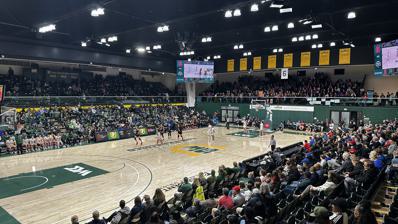
Building: Sobrato Center
Country: United States of America
Year built: 1958
Athletic venue in California, US "War Memorial Gymnasium" redirects here. For other uses, see War Memorial Gymnasium (disambiguation) . Sobrato Center Location 2335 Golden Gate Avenue, San Francisco, California 94118 Coordinates 37°46′37″N 122°26′58″W / 37.77694°N 122.44944°W / 37.77694; -122.44944 Owner University of San Francisco Operator University of San Francisco Capacity 3,005 Opened 1958 Tenants San Francisco Dons ( NCAA ) (1958–present) The Sobrato Center in San Francisco, California , is an athletic venue on the University of San Francisco (USF) campus. It contains War Memorial Gymnasium and serves as home for the San Francisco men's and women's basketball teams as well as the women's volleyball team. It also houses athletic department offices and training facilities for the university's other athletic teams. It is currently the oldest basketball venue in the West Coast Conference . It is popularly known as "The Hilltop" because of USF's position on the summit of Lone Mountain . On some occasions, St. Ignatius College Preparatory hosts their basketball games here as well. Prior to 1958, the USF basketball team had no permanent home. During the 1955 and 1956 NCAA championship seasons, Phil Woolpert 's teams had to practice and play home games at either nearby Kezar Pavilion in Golden Gate Park or the gym at neighboring St. Ignatius High School . The aftermath of USF's back-to-back national championships spurred a fund-raising effort that ultimately made building an on-campus venue possible and in 1958, War Memorial Gym opened its doors. Originally serving all of USF's athletic needs, War Memorial Gym also hosted occasional games for the San Francisco Warriors from 1962 to 1967. Upon the arrival of women's sports on campus, War Memorial Gym also became the home of the women's basketball and volleyball teams. Though the gym missed the Russell and Jones era by three years, it was the home of the great Dons teams of the late 1970s led by Bill Cartwright , Phil Smith and Quintin Dailey (though some high-profile matches were held at the Cow Palace or the Oakland Arena ). In 1989, with the construction of the Koret Health and Recreation Center, War Memorial became exclusively an athletic venue, though most student-athlete training facilities continue to be housed in the Moran Center beneath the gym. Dedicated to the USF alumni killed in action in war, the War Memorial Gym currently seats 3,005 spectators. Above the court can be seen banners commemorating USF's national and conference championships in basketball, including titles won by the women's basketball team in their old conference, the Northern California Athletic Conference. Players' retired numbers can also be found, including banners for Pete Newell and Phil Woolpert . The gym's foyer houses a mini-hall of fame, displaying trophies and memorabilia from USF's athletic history. The exterior of War Memorial Gymnasium, circa 1964 The 1998 episode of Teletubbies entitled, "Basketball", was filmed at the Sobrato Center where Phil Mathews and his son, Jordan were featured in a segment playing basketball. In 2008 and 2009, USF made upgrades to the gym. The old floor, which was the original installation, was replaced, along with the bleacher seating in the upper level. The old baskets were replaced with stand-alone versions, and new banners were installed. In 2015, it was announced that over a span of three to four years, another series of renovations would be made once again to the gym, mostly taking place during the basketball teams' offseason periods. This $15 million project is funded by Silicon Valley businesspersons John and Susan Sobrato, thus bearing the namesake for the gym and its practice facilities. A club level was introduced with seating near the University Center, restrooms were remodeled, and an elevator was installed while improving the seismic integrity of the building. A museum of USF's athletic history tied with its Jesuit Catholic values will be added with the project. Renovations over the summer of 2019 included the installation of four Daktronics video boards in each corner of the facility. On November 9, 2019, the USF Dons defeated the Princeton Tigers 82–72 in the first college basketball game ever played at the Chase Center . War Memorial Gym was also the site of CBS 's first national college basketball broadcast, a 1982 match-up between USF and the University of Georgia . It hosted the 1987, 1989, and 1993 West Coast Conference men's basketball tournaments. See also List of NCAA Division I basketball arenas References